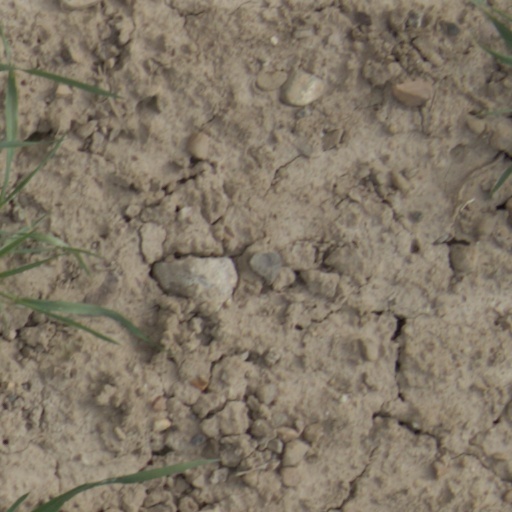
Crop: wheat